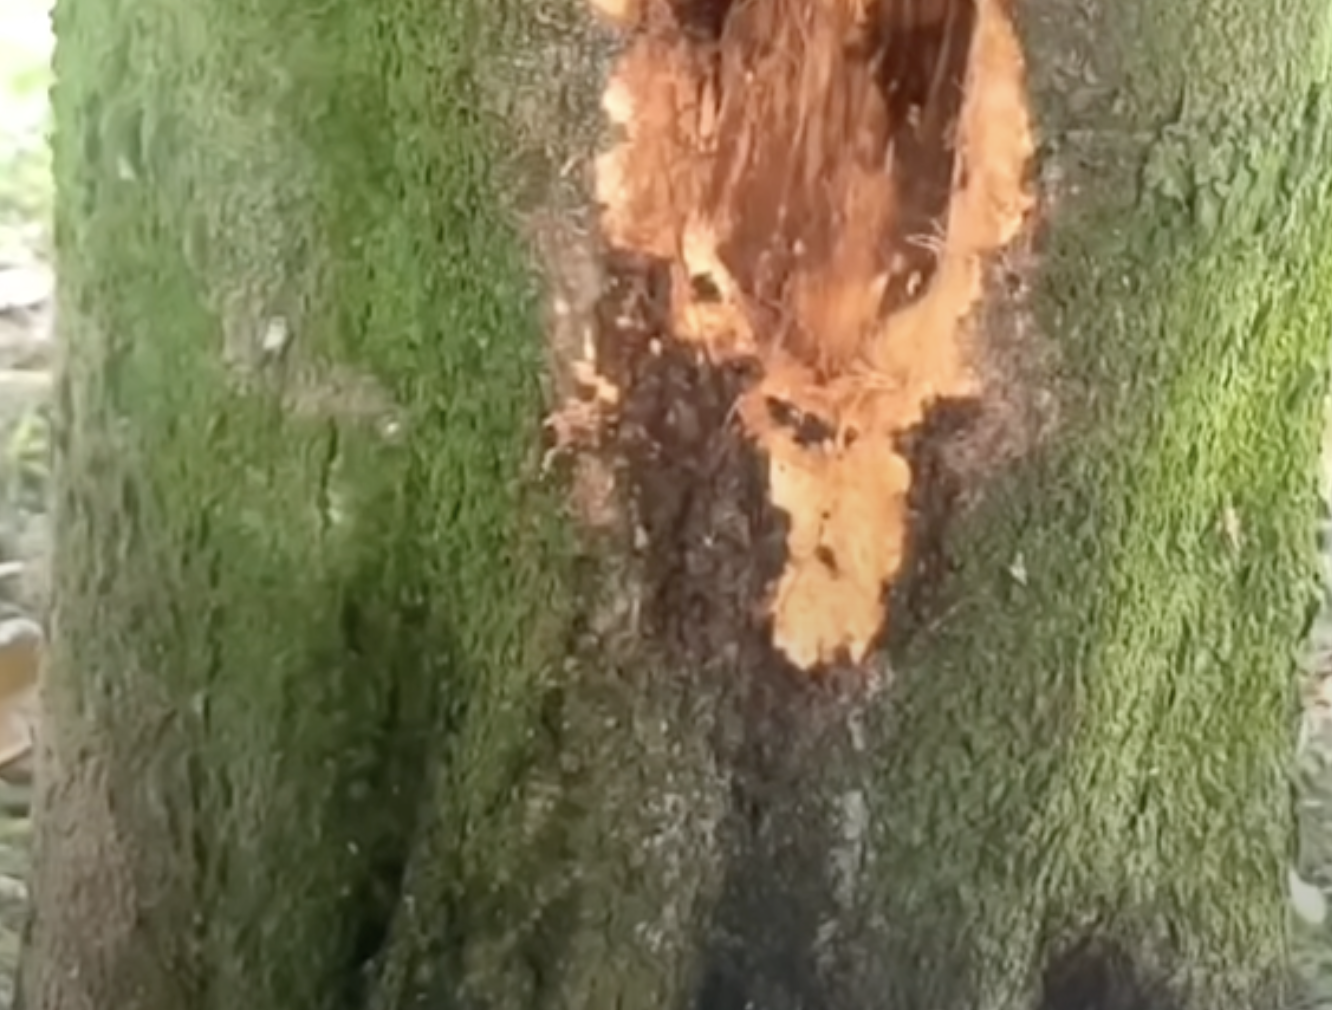
Label: stem_cracking_ gummosis